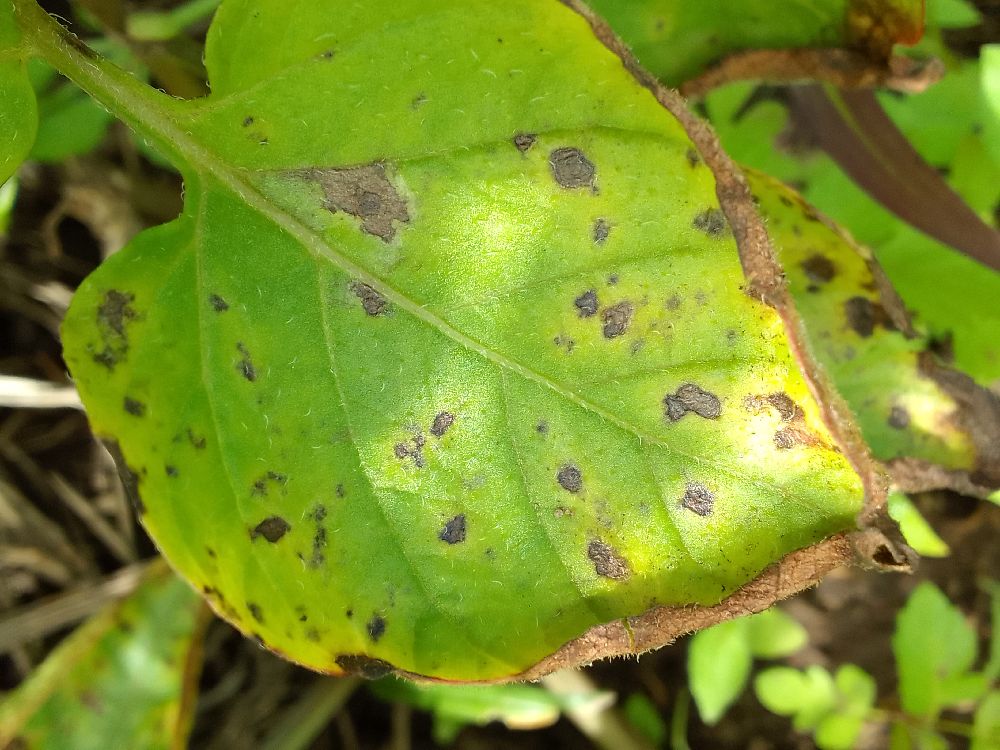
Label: Early blight